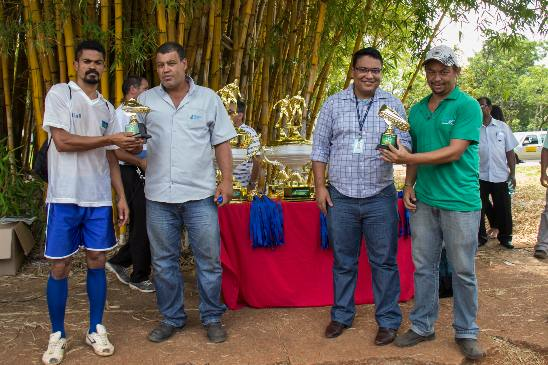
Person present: Yes